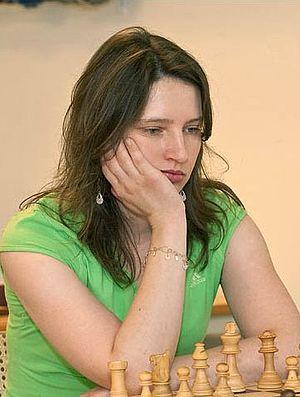
Eva Repková est une joueuse d'échecs slovaque née le 16 janvier 1975 à Stará Ľubovňa. Elle a les titres de grand maître international féminin et de maître international mixte depuis 2007.